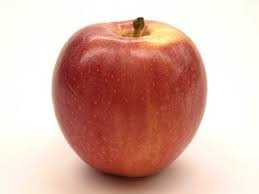
Label: apple